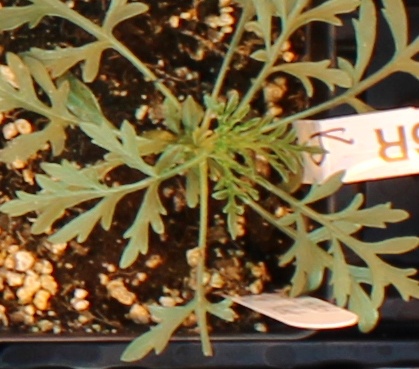
Label: Ragweed